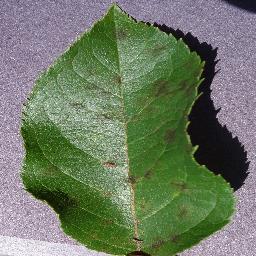
Label: Apple___Apple_scab